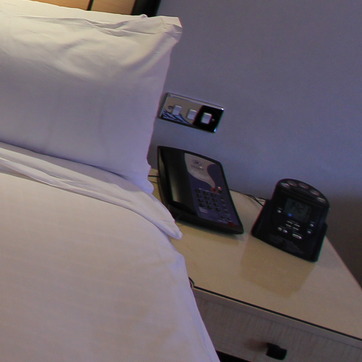
Material: plastic